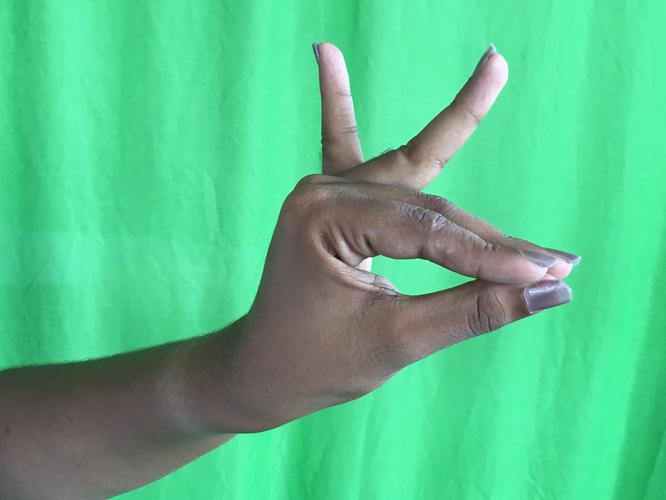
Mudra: Katakamukha_1
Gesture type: single_hand